DIGIC

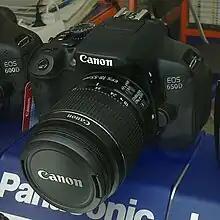
The Canon EOS 650D/Rebel T4i/Kiss X6i uses the DIGIC 5 processor.

The DIGIC III Image Processor, introduced in 2006, was advertised to deliver improved image quality, faster operation and extended battery life compared to its predecessor. DIGIC III provides a faster interface to the SD memory card for the Canon PowerShot G7 and G9, SD750, SD800, SD850, SD900, SD 1000, A560, A570 IS, A590 IS, A650 IS, A720 IS, A495, EOS XS/1000D, EOS XSi/450D, EOS 40D, EOS 1D Mark III, EOS 1Ds Mark III, and S5 IS. It also provides higher resolution for their LCD screens. Additionally it has a 14-bit A to D converter providing greater bit depth than previous versions.